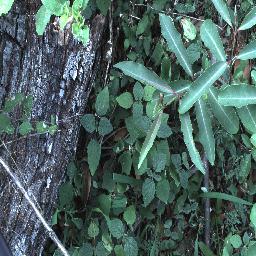
Label: rubber_vine